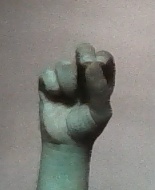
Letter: gaaf